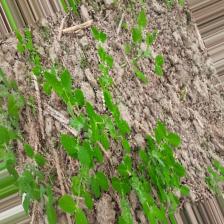
Label: Normal